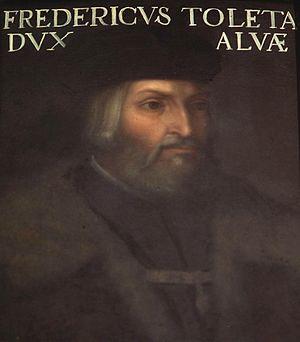
Fadrique Álvarez de Toledo y Enríquez, 2ᵉ duc d'Albe, marquis de Coria, comte de Salvatierra, seigneur de Valdecorneja et de Huésca fut un général et diplomate espagnol.